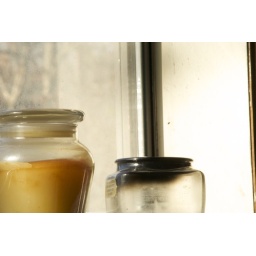
Scented candles in our kitchen window